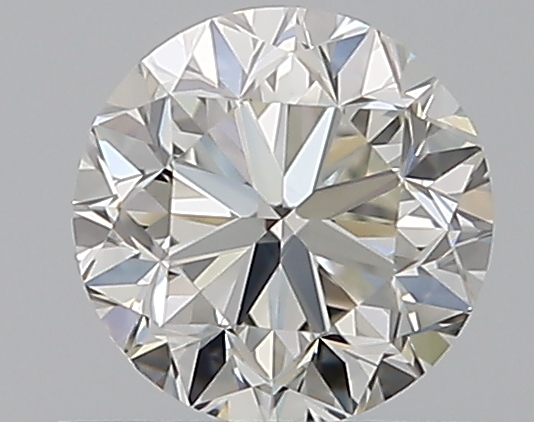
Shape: round
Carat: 0.5
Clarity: VS1
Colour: I
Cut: GD
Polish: EX
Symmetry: VG
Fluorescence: N
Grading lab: GIA
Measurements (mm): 4.82 x 4.87 x 3.21